Traditional Chinese marriage

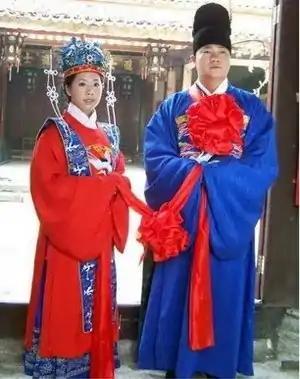
A modern wedding held in a Ming dynasty format

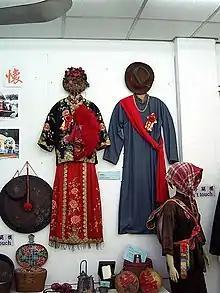
Traditional Chinese wedding dresses

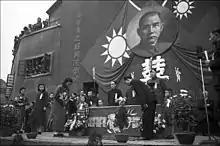
中華民國三十年(1941年)11月12日, 重慶.抗戰非常時期, 重慶政府組織舉辦的集體婚禮.時任重慶市長的吳國楨親臨現場主持證婚

In the Ming period, marriage was considered solemn and according to the law written in The Ming Code (Da Ming Lü), all commoners' marriages must follow the rules written in Duke Wen's Family Rules (Wen Gong Jia Li). The rules stated that "in order to arrange a marriage, an agent must come and deliver messages between the two families." A marriage match-maker had the license to play important roles by arranging marriages between two families. Sometimes both families were influential and wealthy and the matchmaker bonded the two families into powerful households. Studies have shown that, "In the Ming and Qing dynasties, a number of noble families emerged in Jiaxing of Zhejiang, where marriage is the most important way to expand their clan strength." Hence, marriage match-makers were crucial during the Ming era, and offer an insight into the lives of the Ming commoners.